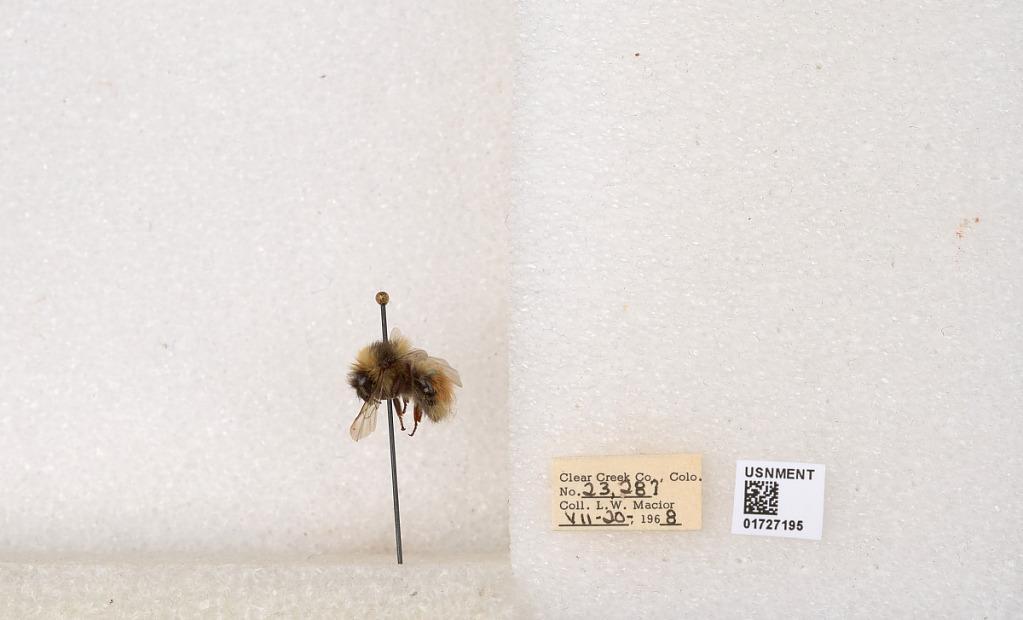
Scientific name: Bombus (Pyrobombus) sylvicola Kirby
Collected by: L. Macior
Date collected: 1968-7-20
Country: United States
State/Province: Colorado
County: Clear Creek
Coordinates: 39.6891, -105.644